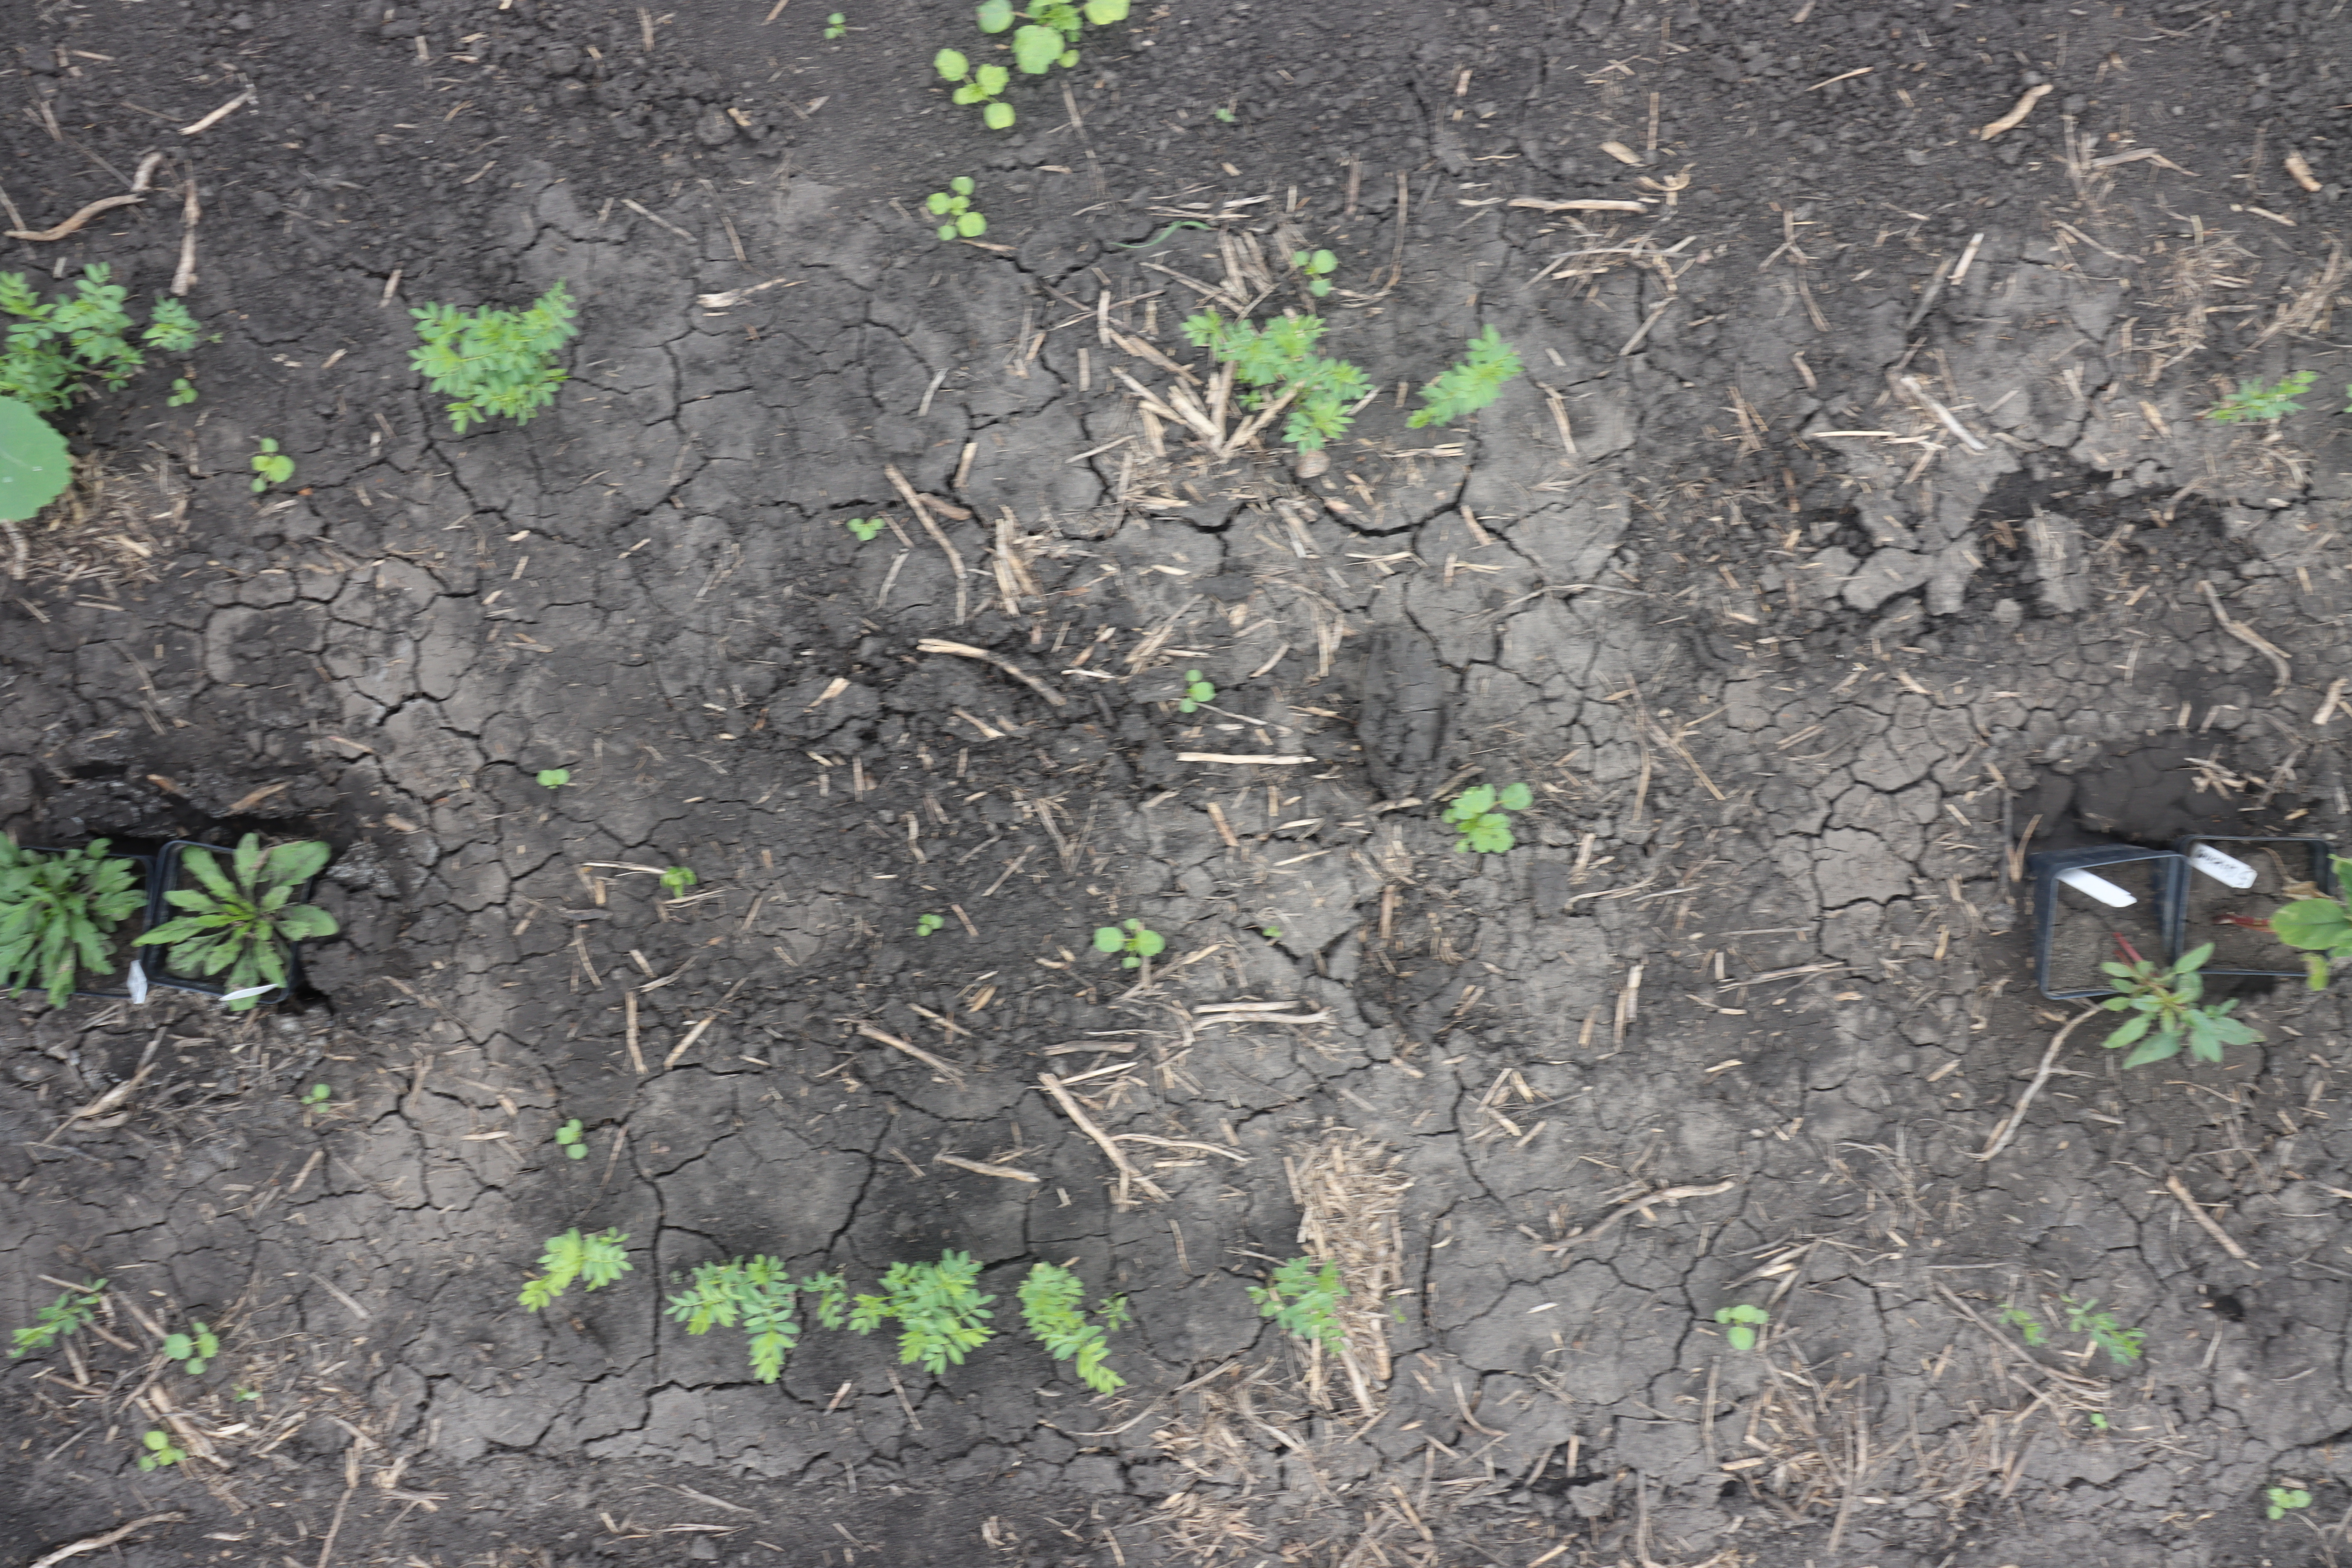
Crop: Lentil
Objects: Lentil, Lentil, Lentil, Lentil, Lentil, Lentil, Lentil, Lentil, Lentil, Lentil, Horseweed, Horseweed, Waterhemp